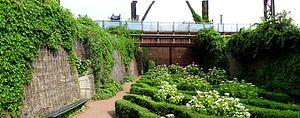
Le parc paysager Duisbourg Nord est un parc paysager d' environ 180 hectares aménagé sur une friche industrielle dans l'arrondissement Meiderich-Beeck à Duisburg, en Rhénanie-du-Nord―Westphalie. Le parc est créé dans le cadre de l'exposition internationale Emscher Park. Localisé sur le site d'une ancienne sidérurgie, le parc paysager est l'un des points d'ancrage de la Route européenne de la culture industrielle et de la Route de la culture industrielle de la Ruhr. Le quotidien britannique The Guardian classe le parc parmi les dix meilleurs parcs urbains du monde aux côtés du High Line, des Buttes-Chaumont, de Hampstead Heath et du Parc Güell.